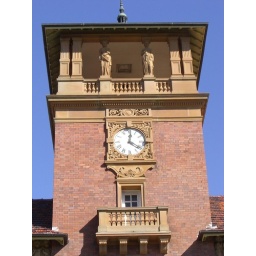
The clock tower over the Main Entrance